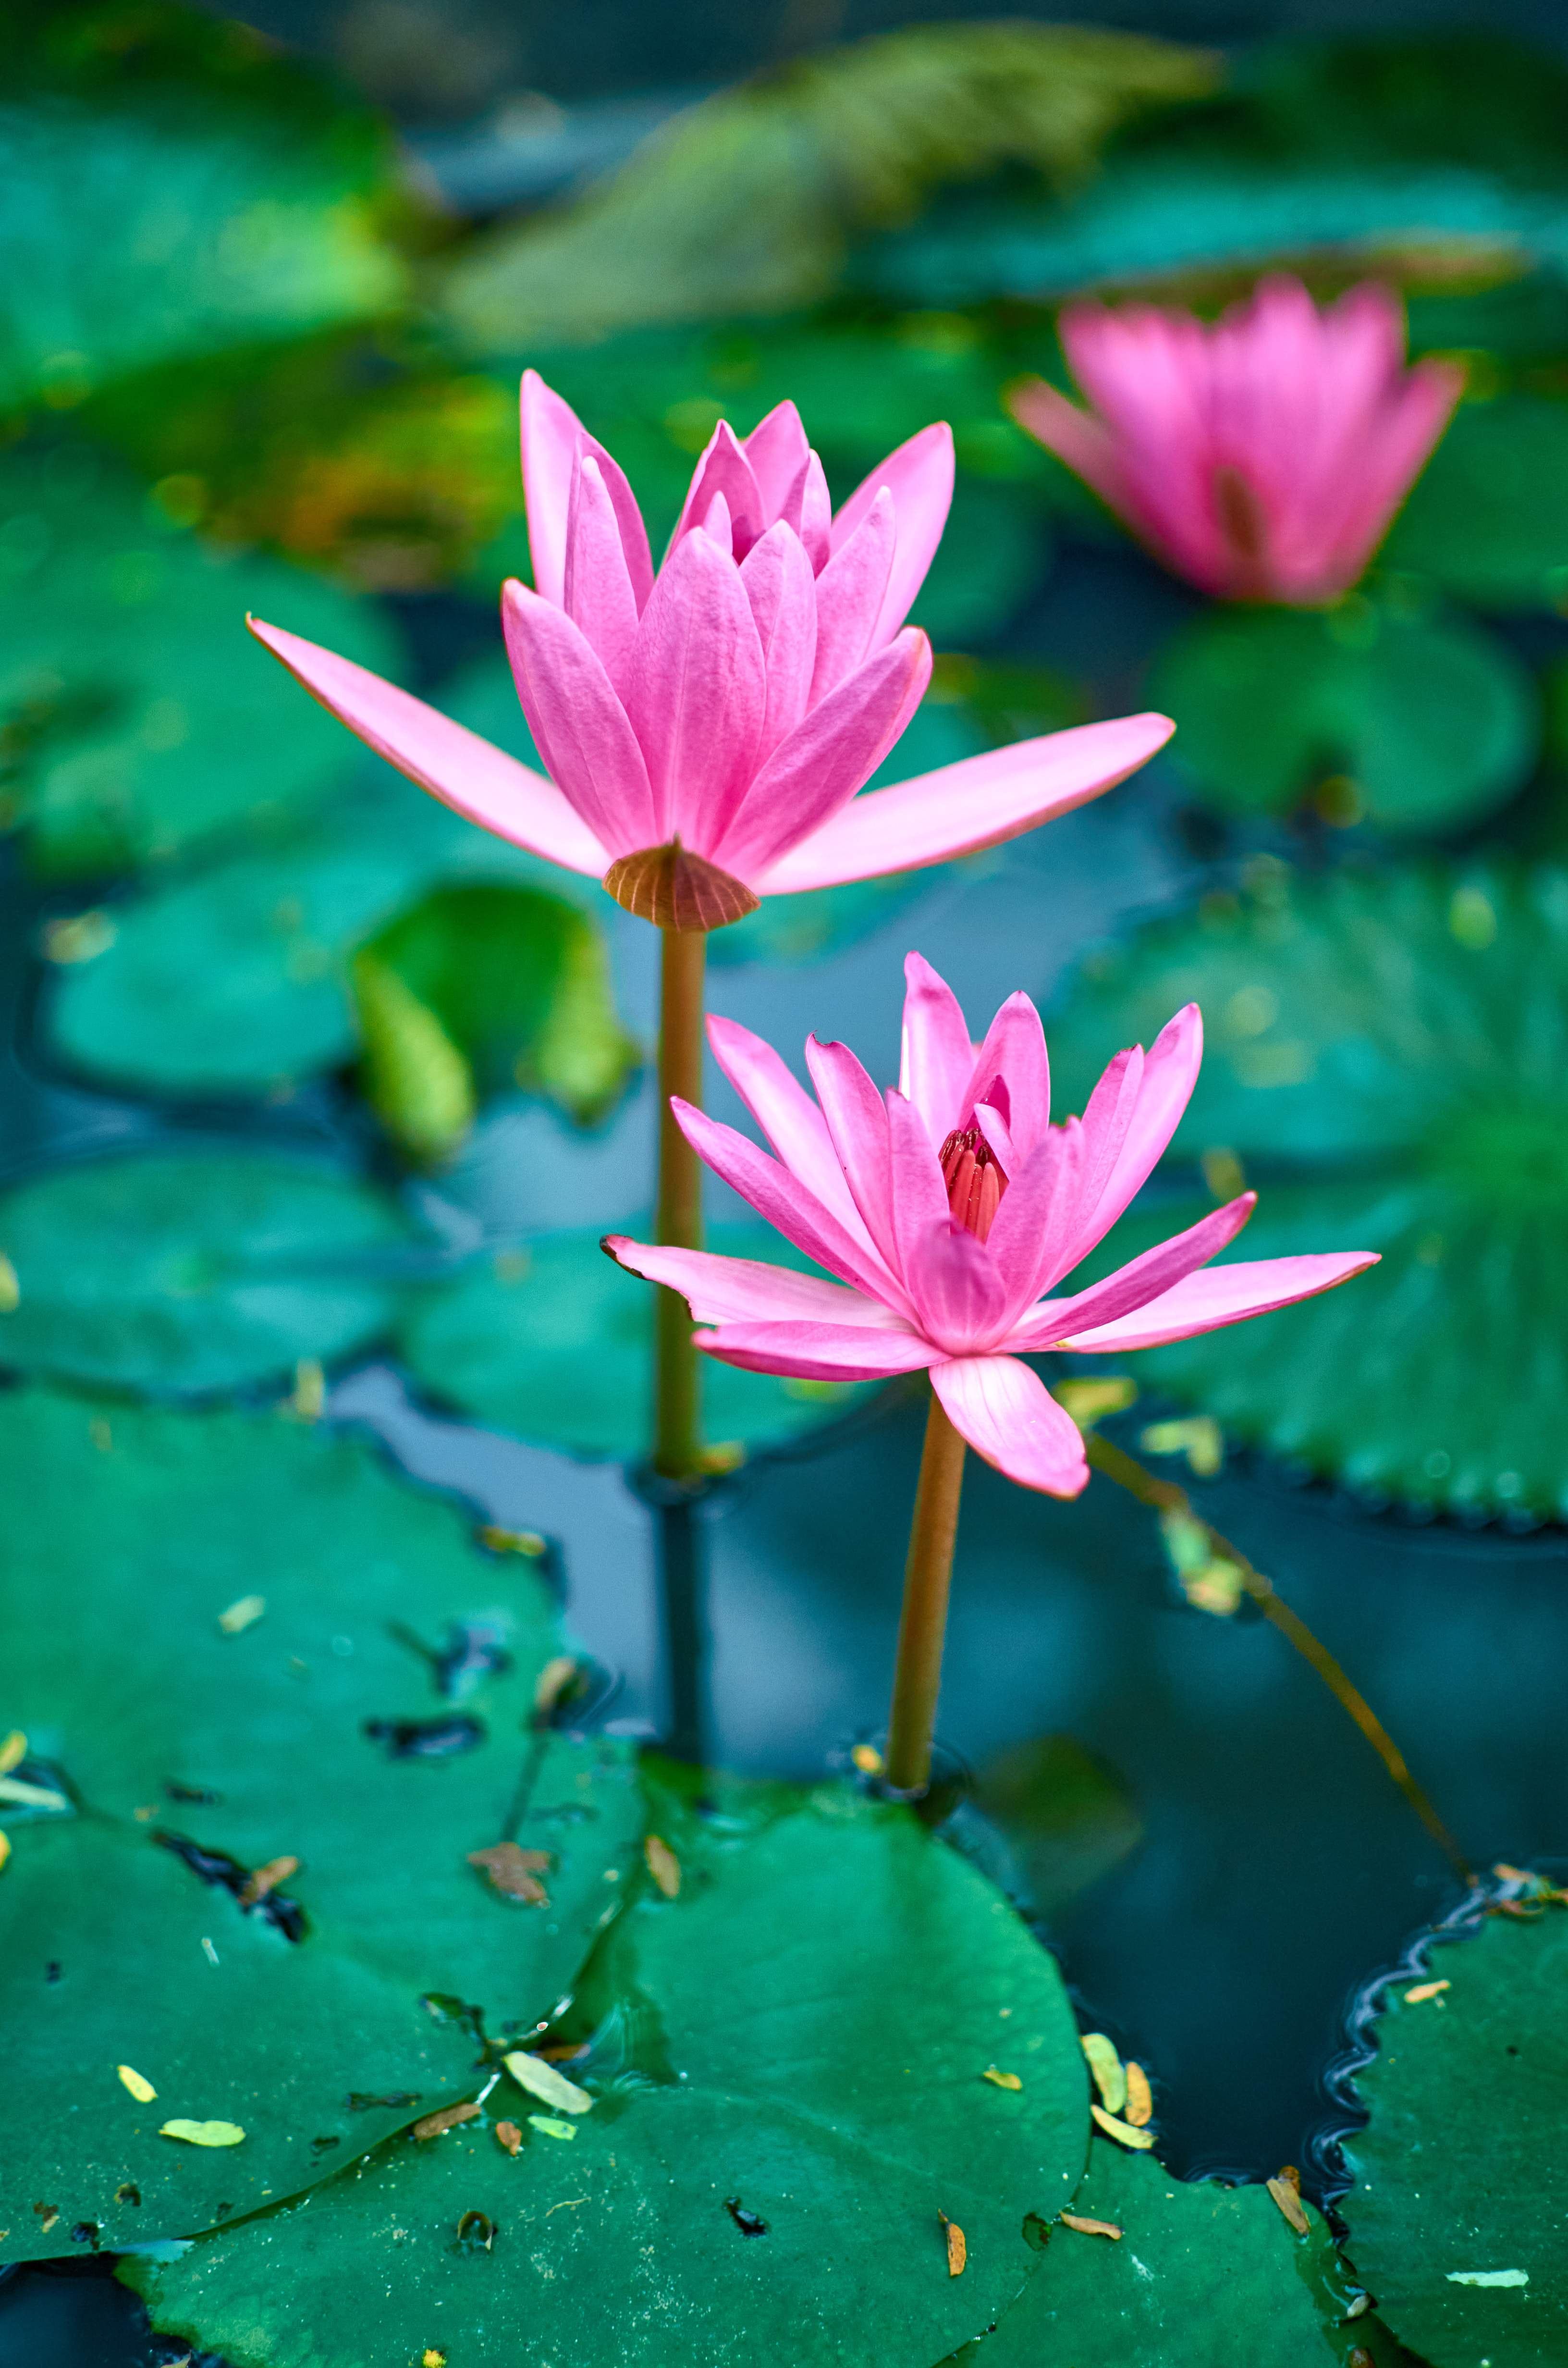
pong, garden, plant, lotus, lily, lian hua, leaf, forest, pink, green, red, blue, water, lake, bloom, beautiful, background, bokeh, pedal, flower, flowering plant, sacred lotus, petal, lotus family, aquatic plant, water lily, fragrant white water lily, botany, plant stem, proteales, wildflower, annual plant, perennial plant